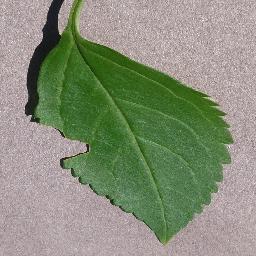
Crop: cherry
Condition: (including_sour)_healthy